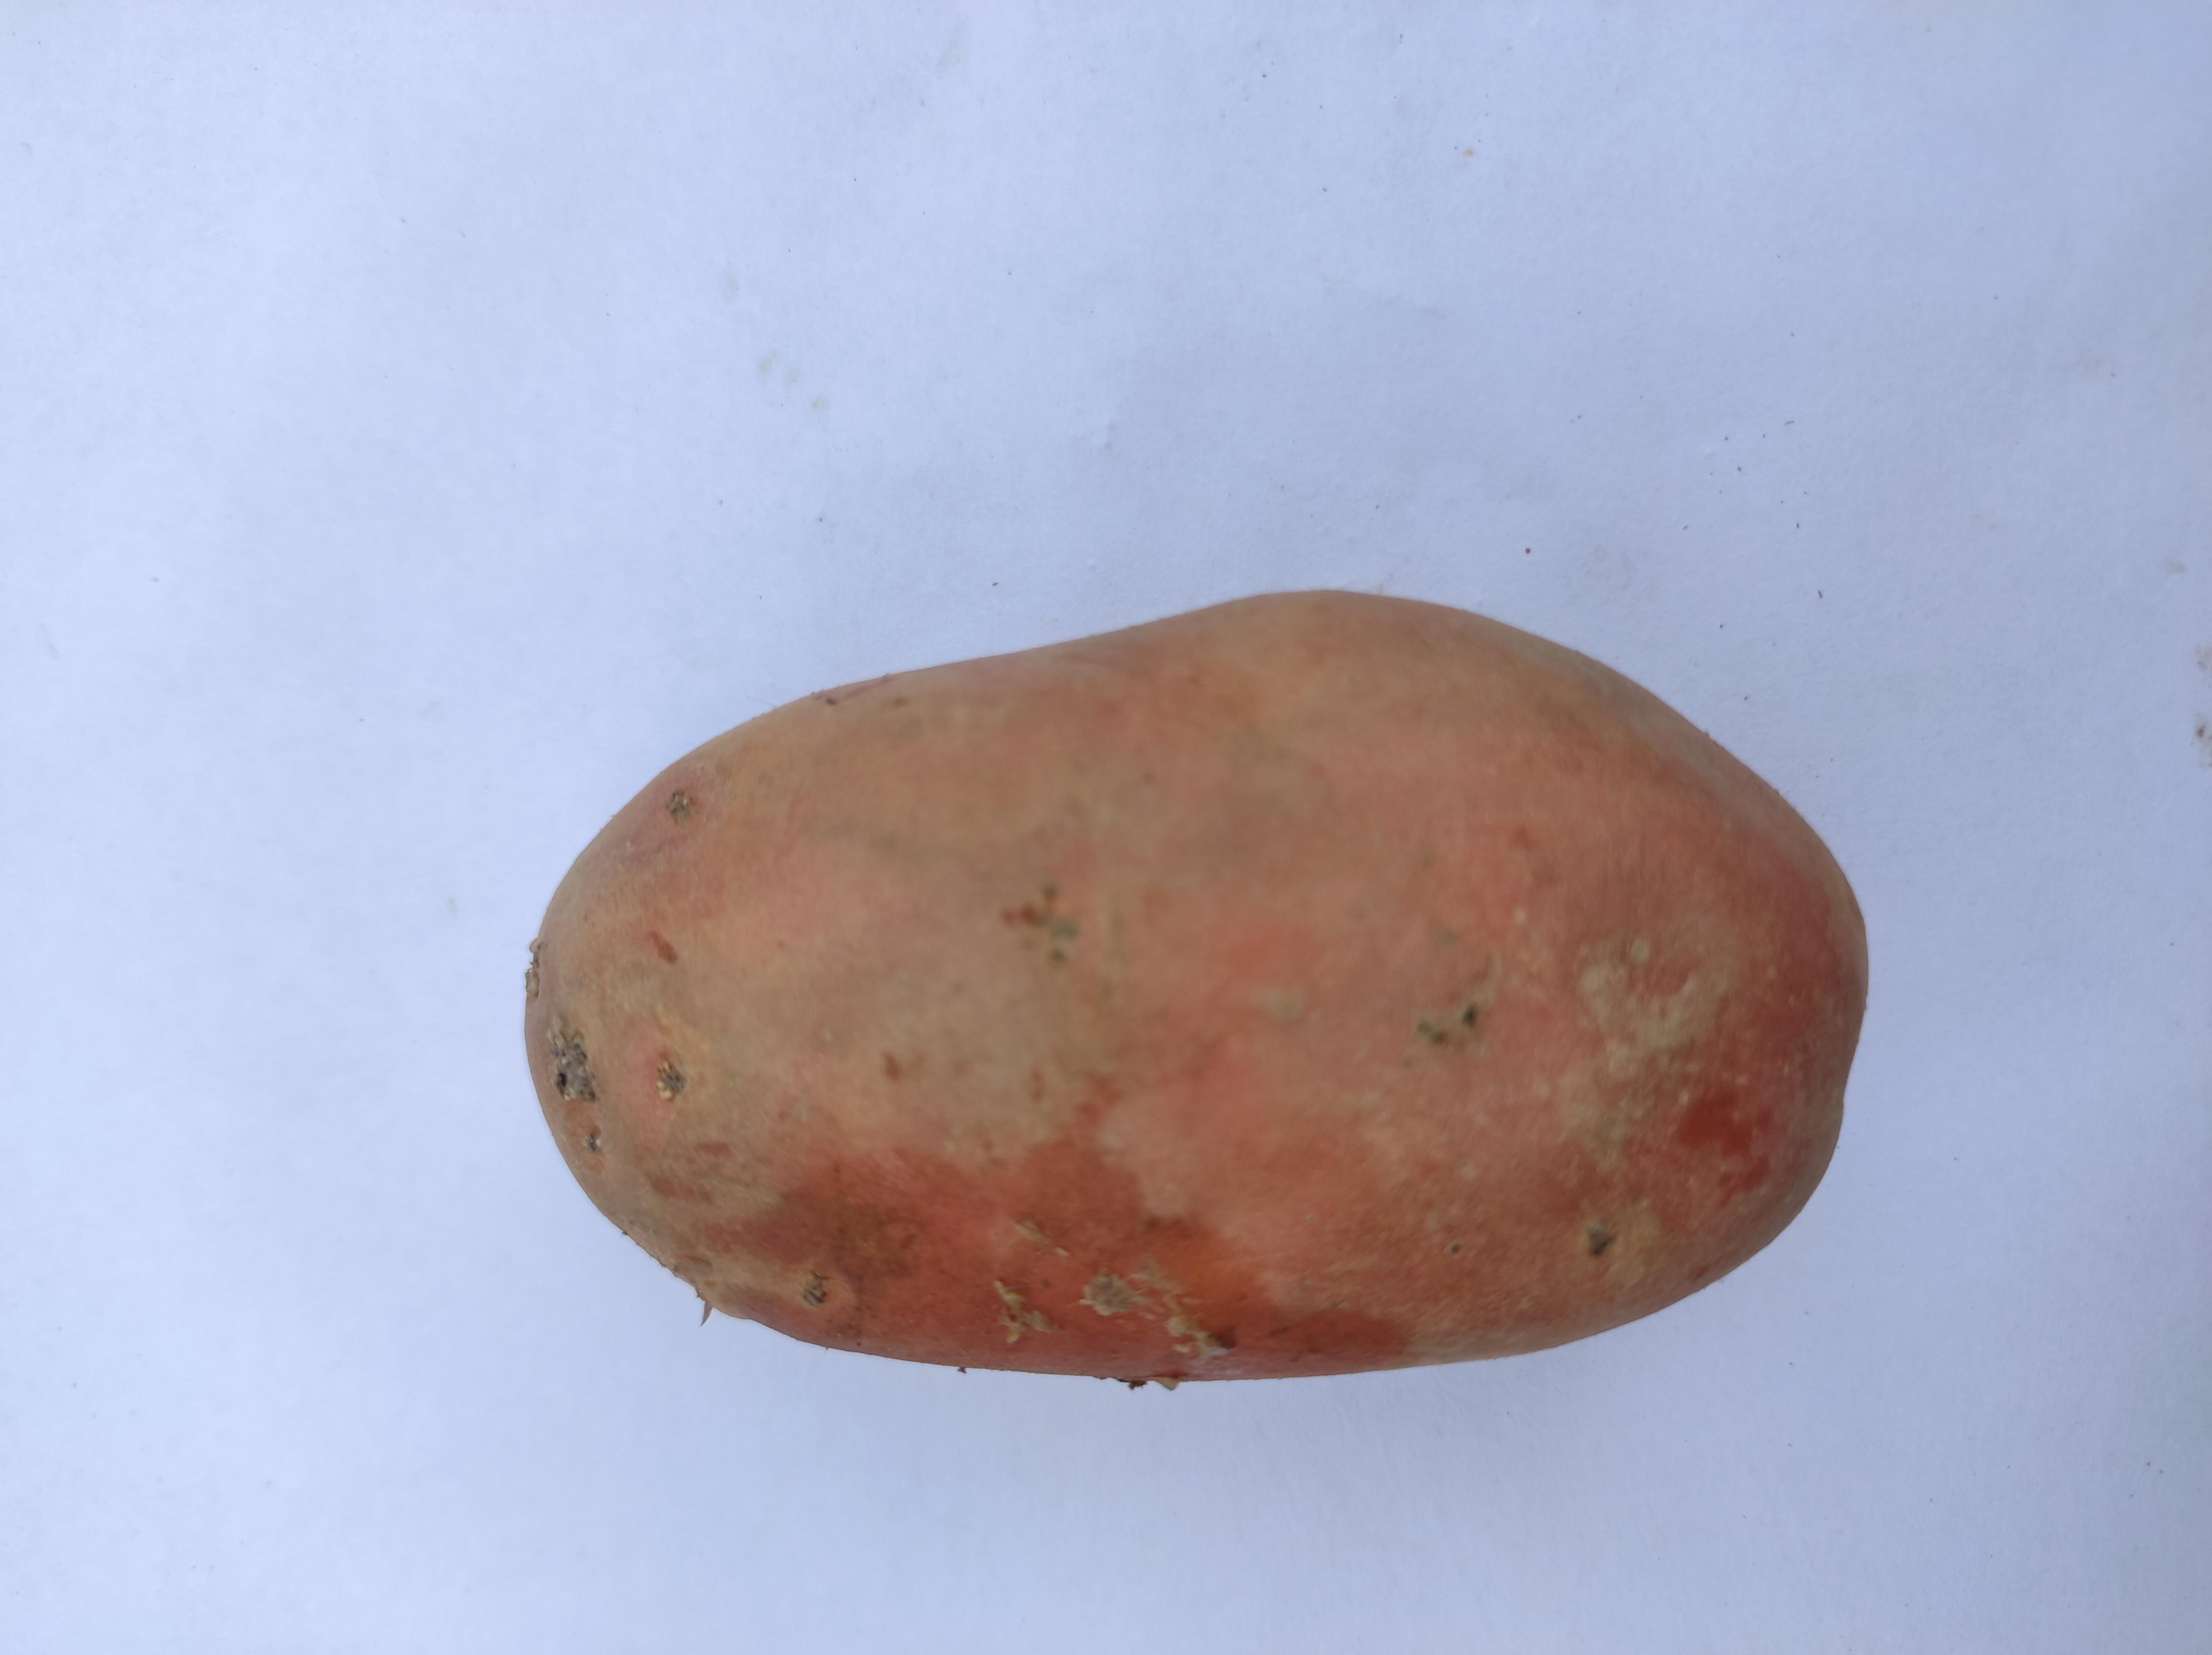
Label: Potato